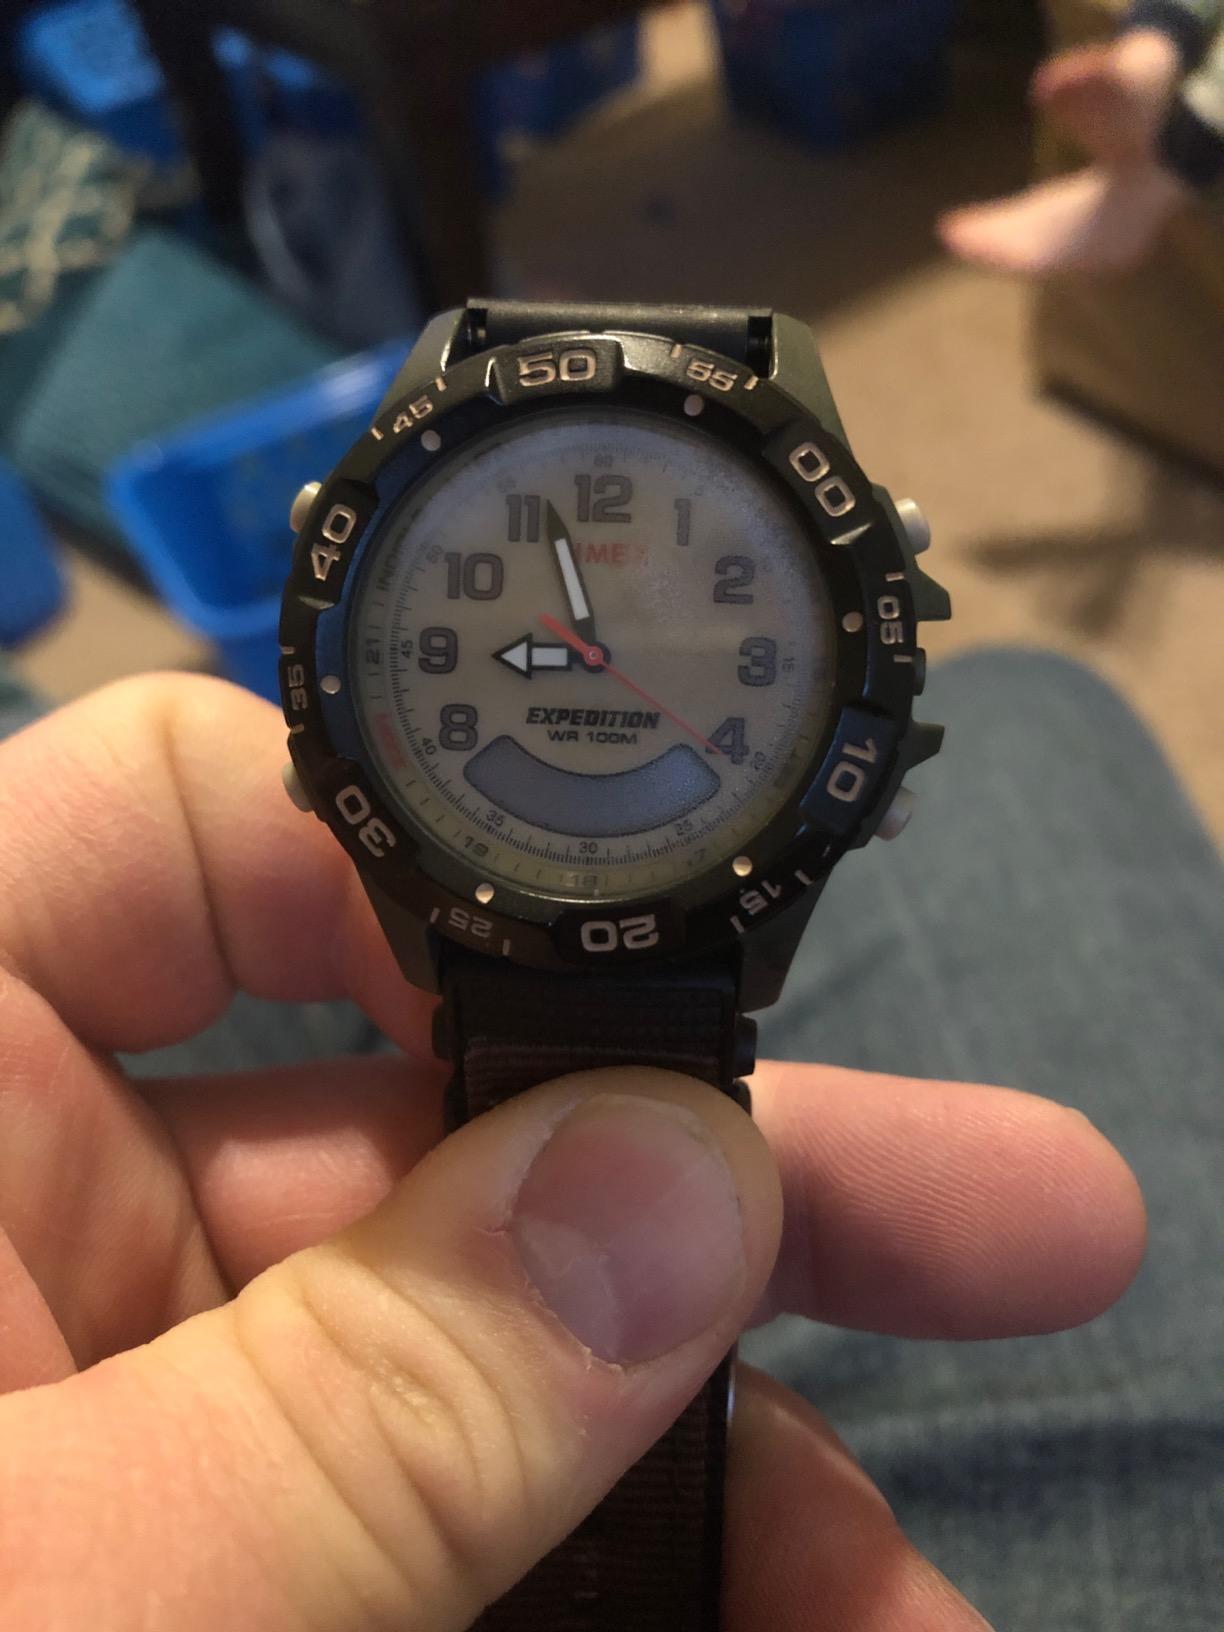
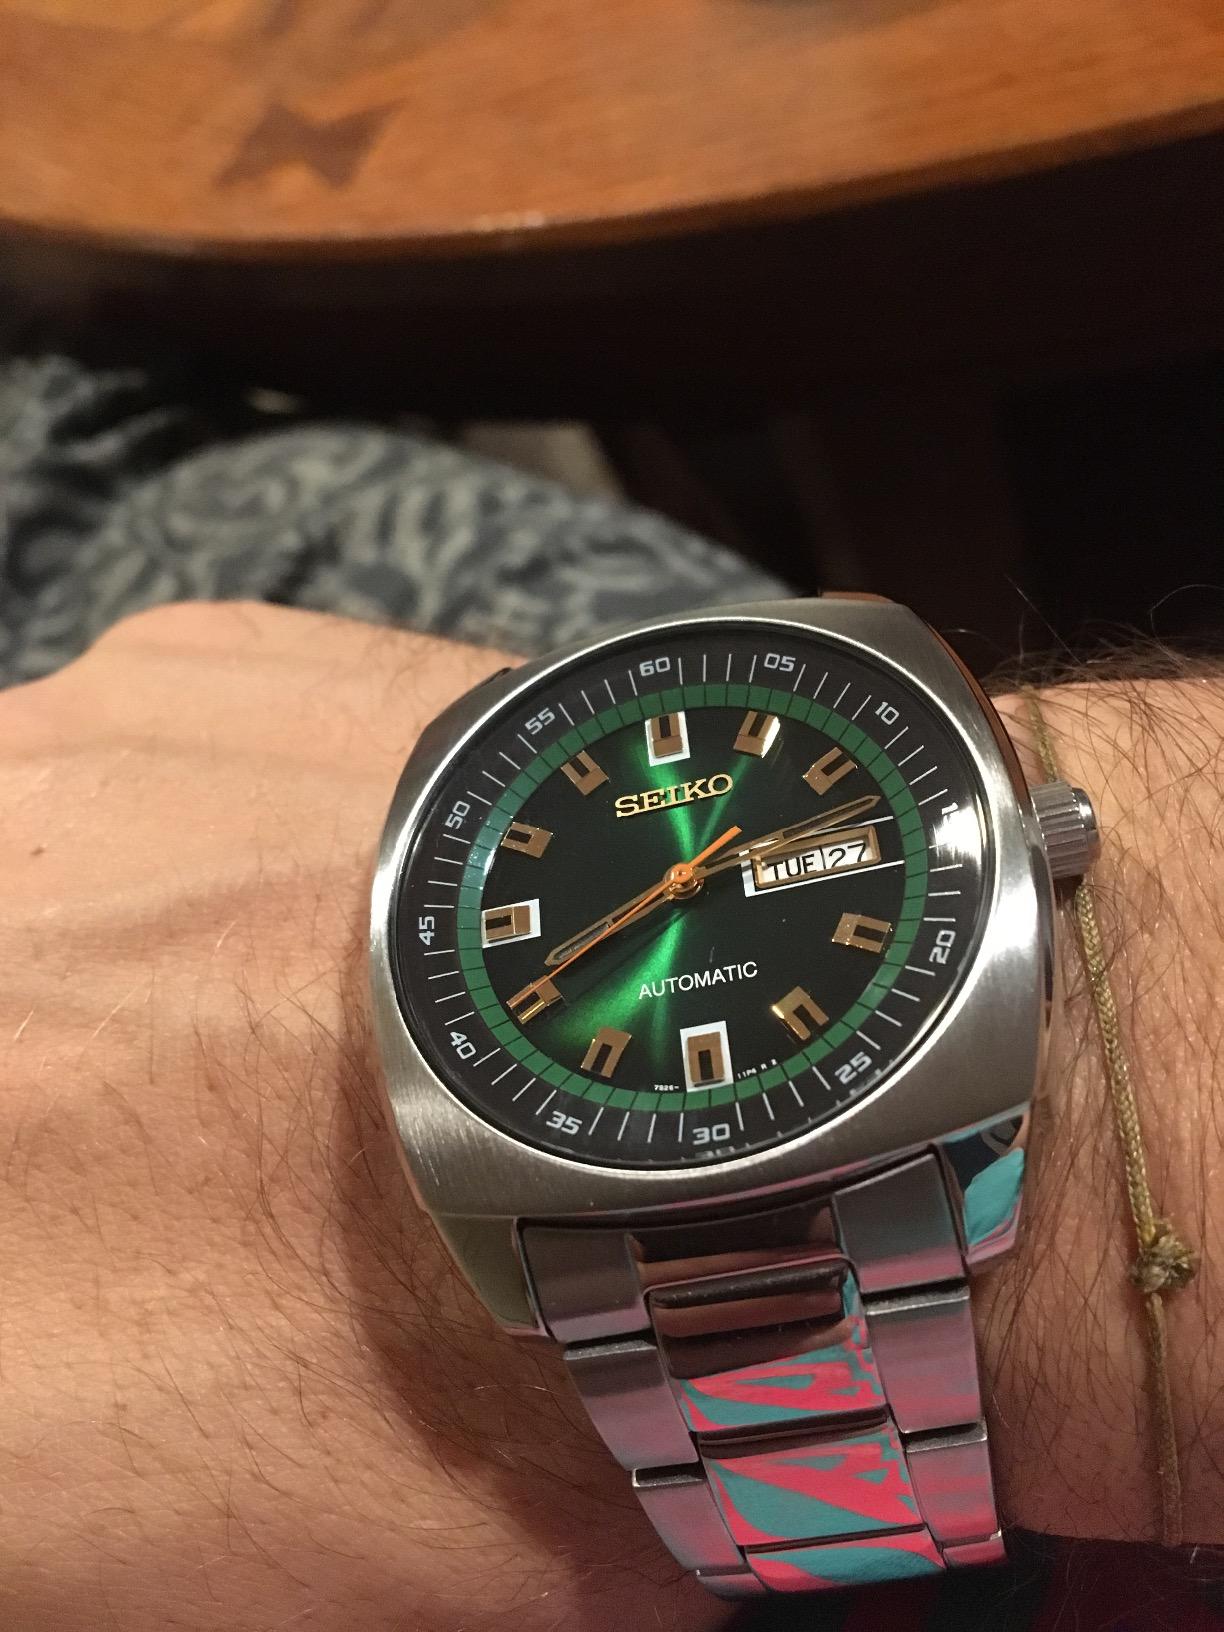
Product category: accessories_watch
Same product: no